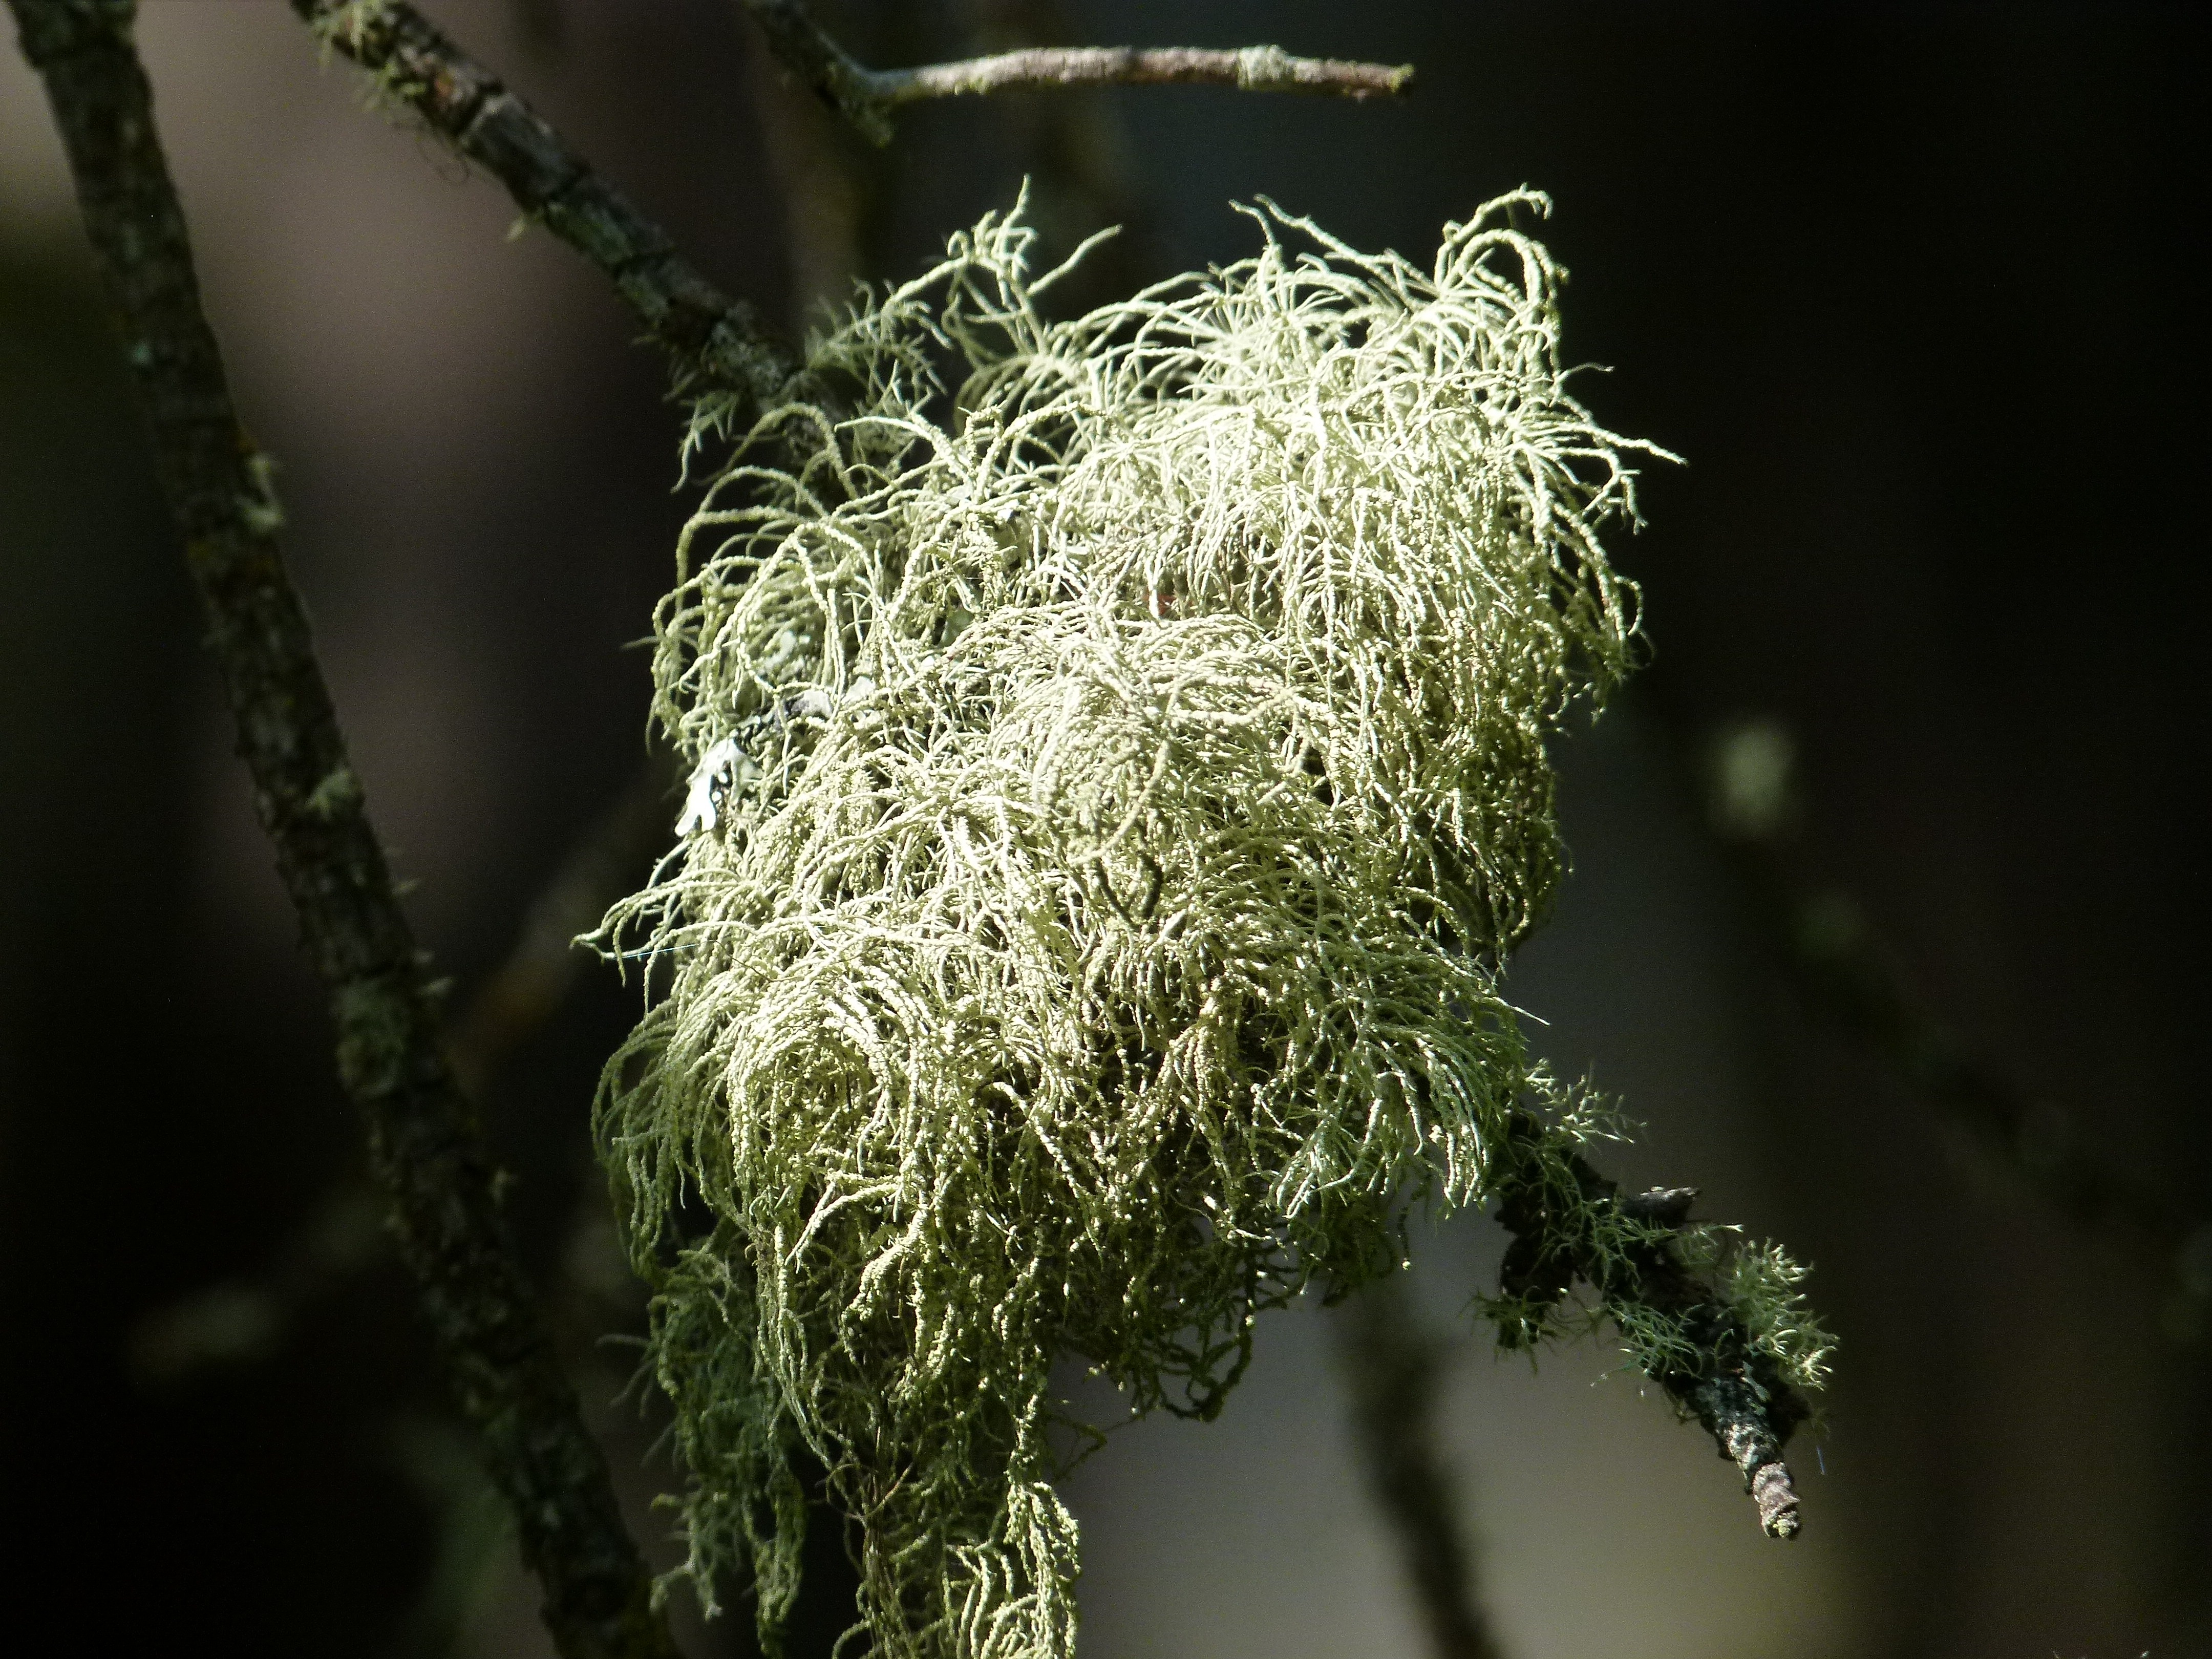
tree, nature, grass, branch, plant, photography, sunlight, leaf, flower, frost, moss, environment, green, botany, agriculture, flora, twig, close up, outdoors, shrub, branches, bright, woodland, organic, macro photography, plant stem, woody plant, land plant, thorns spines and prickles